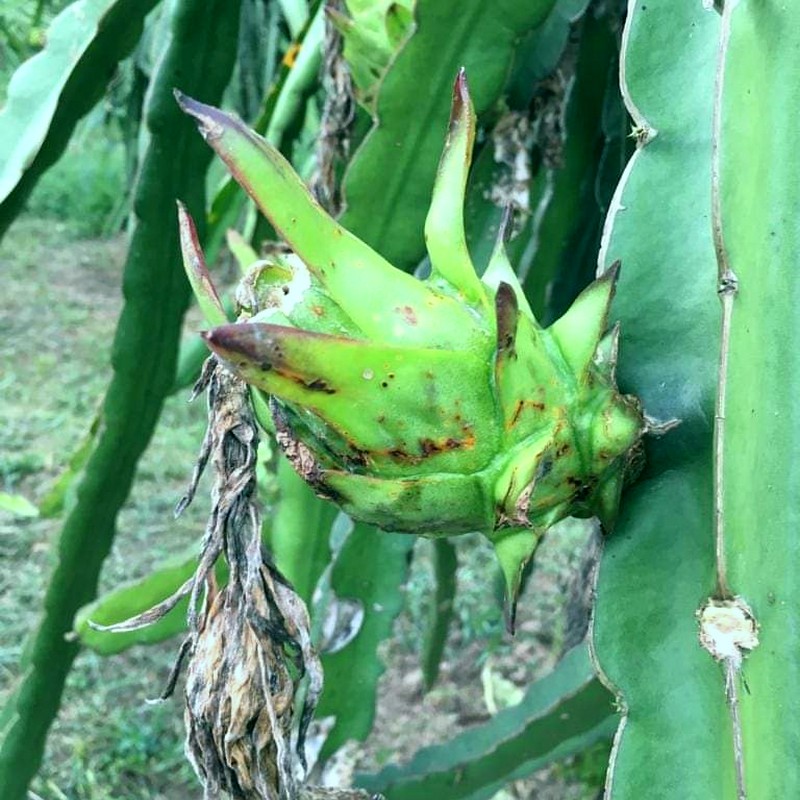
Label: Immature Dragon Fruit